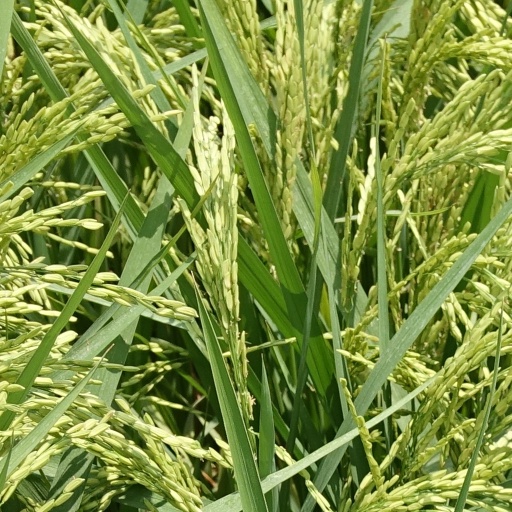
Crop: rice